Saint Joseph the Patriarch Church (Batangas)

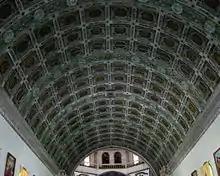
Ceiling of the church

Fr. Jose Victoria built the church in 1762. The Augustinian Chapter of May 9, 1767, named Fr. Agustin Horbegozo as the town's parish priest. Fr. Tomas Cañón replaced the old structure with one made of lime and pebbles. In 1790 the archbishop of Manila ordered the parish church of Batangas to give one of its old, dismantled retablos to San Jose. Fr. Manuel Blanco in 1812 replaced the original buildings with new ones made of masonry, he constructed the convento and began the work on the present church, but left in 1816 without seeing it completed. The church roof went up in flames in 1847 and was changed to tile in 1849 by Fray Marcos Anton. A fire damaged both the church and convento in 1857. While the church underwent repairs, a new convento had to be built. Fr. Ramon Sanchez took over the parish in 1856 and continued the restoration work on the church, with the completion of the convent and tower, he also added a baptistery to the church in 1868; that was fitted with a marble font in 1878. Fray Bruno Laredo (1870–1884) improved both church and convent, rebuilding the bamboo sacristy in stone, and commencing the work on the transept. During the term of Fr. Vicente Maril (1884–1887), the roof of the church was replaced by galvanized iron. Fr. Victoriano Perez (1890 to 1896) restored the L-shaped convent and completed works on the transept and dome.